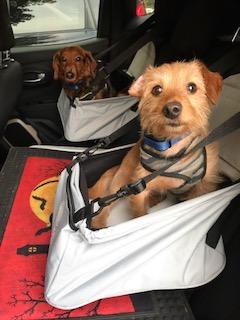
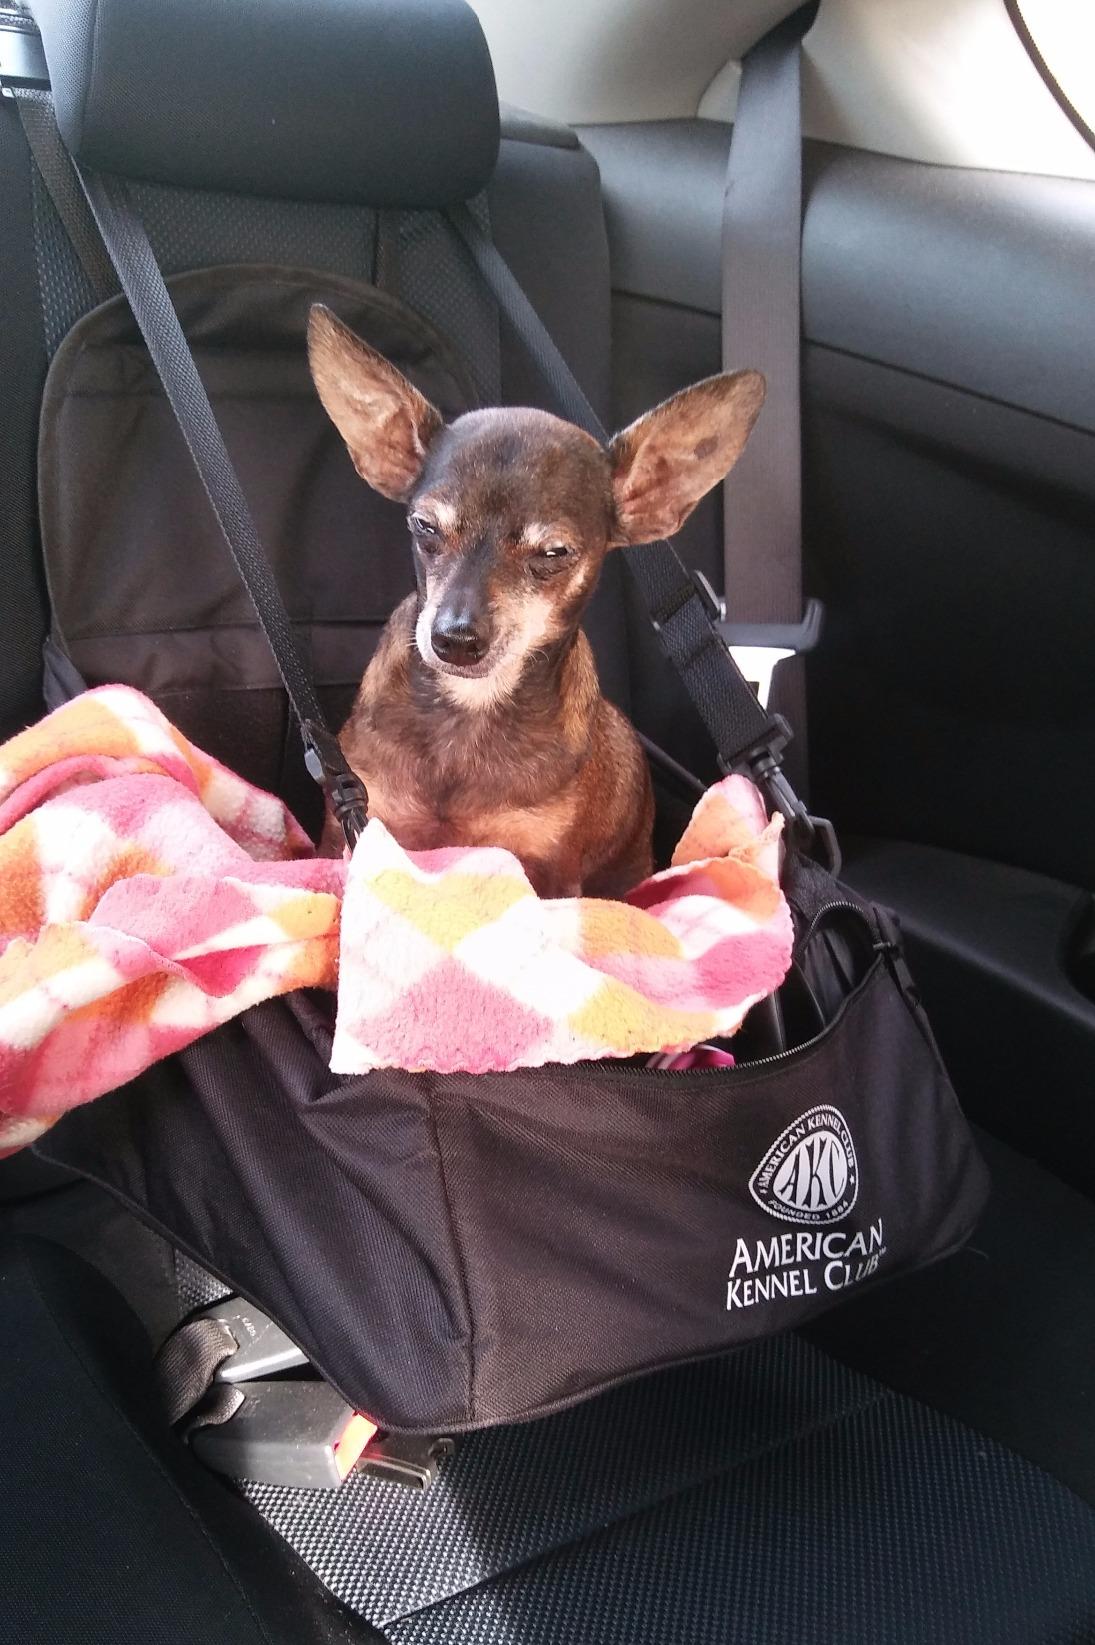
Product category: items_kennel
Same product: no